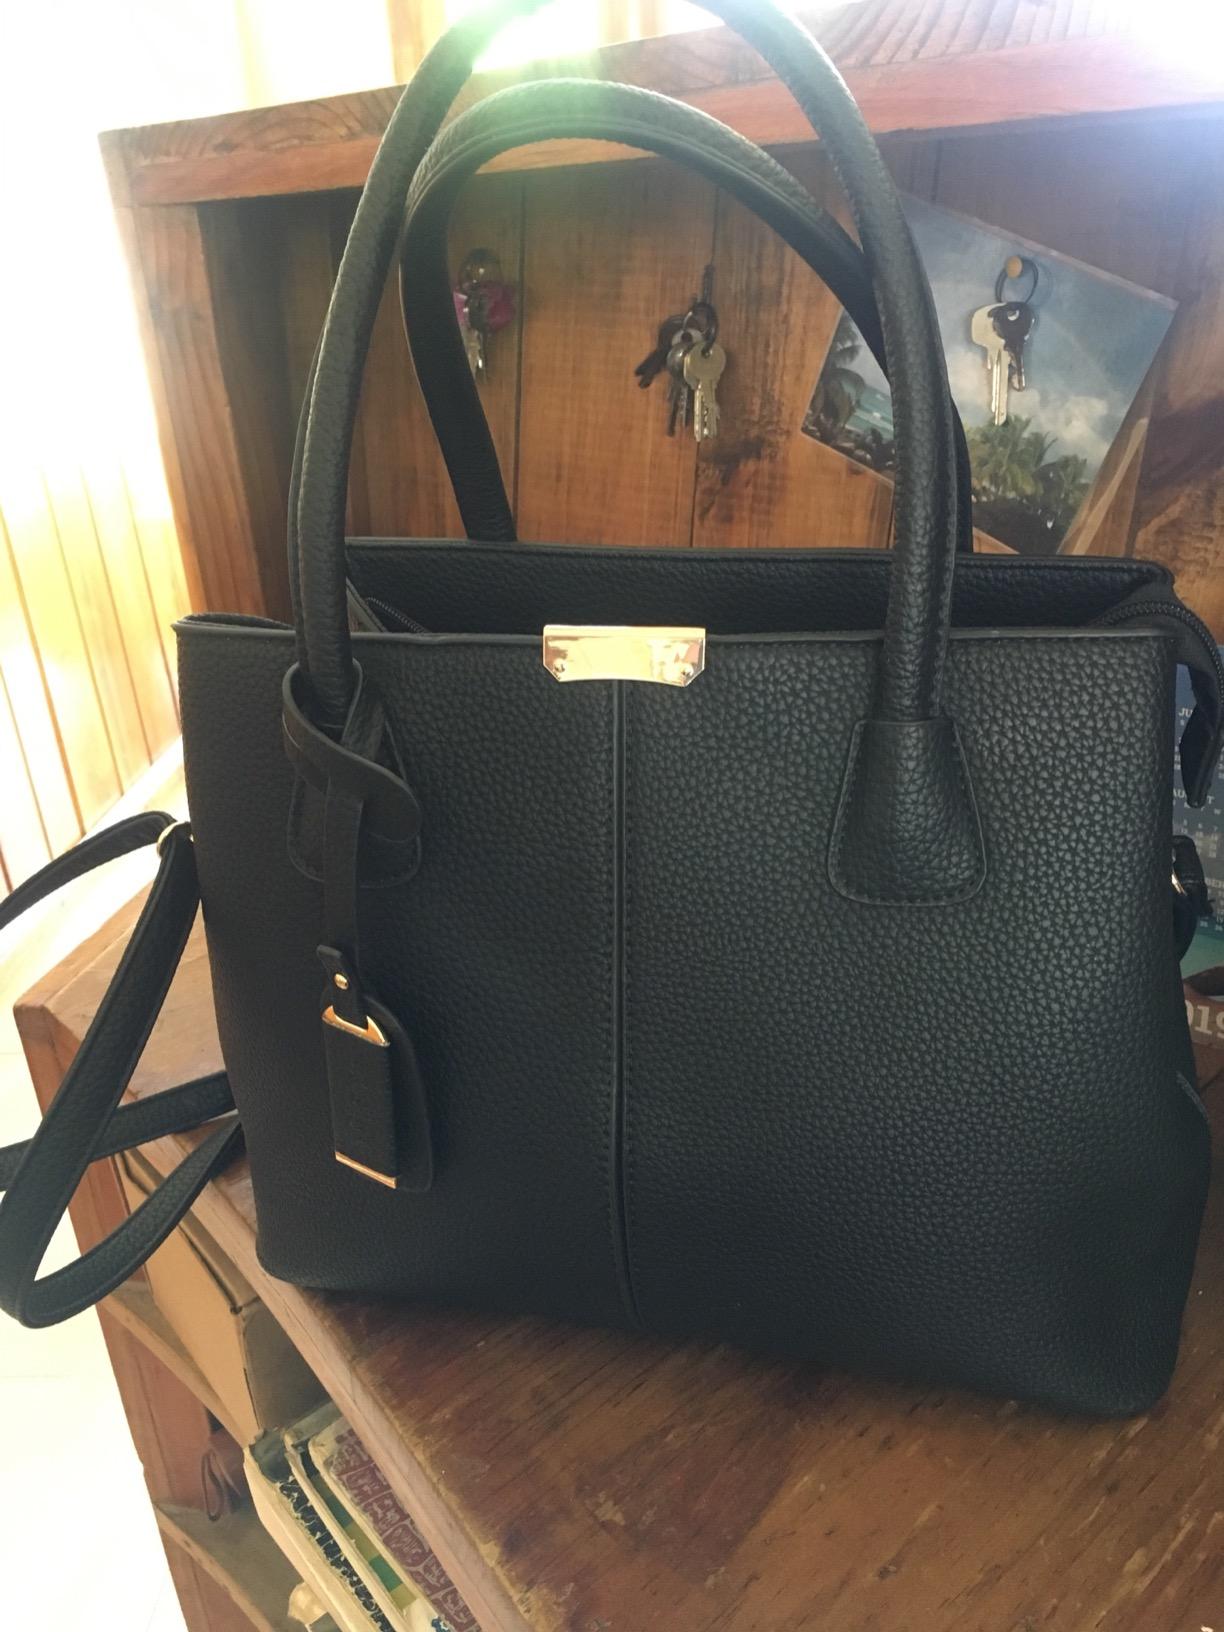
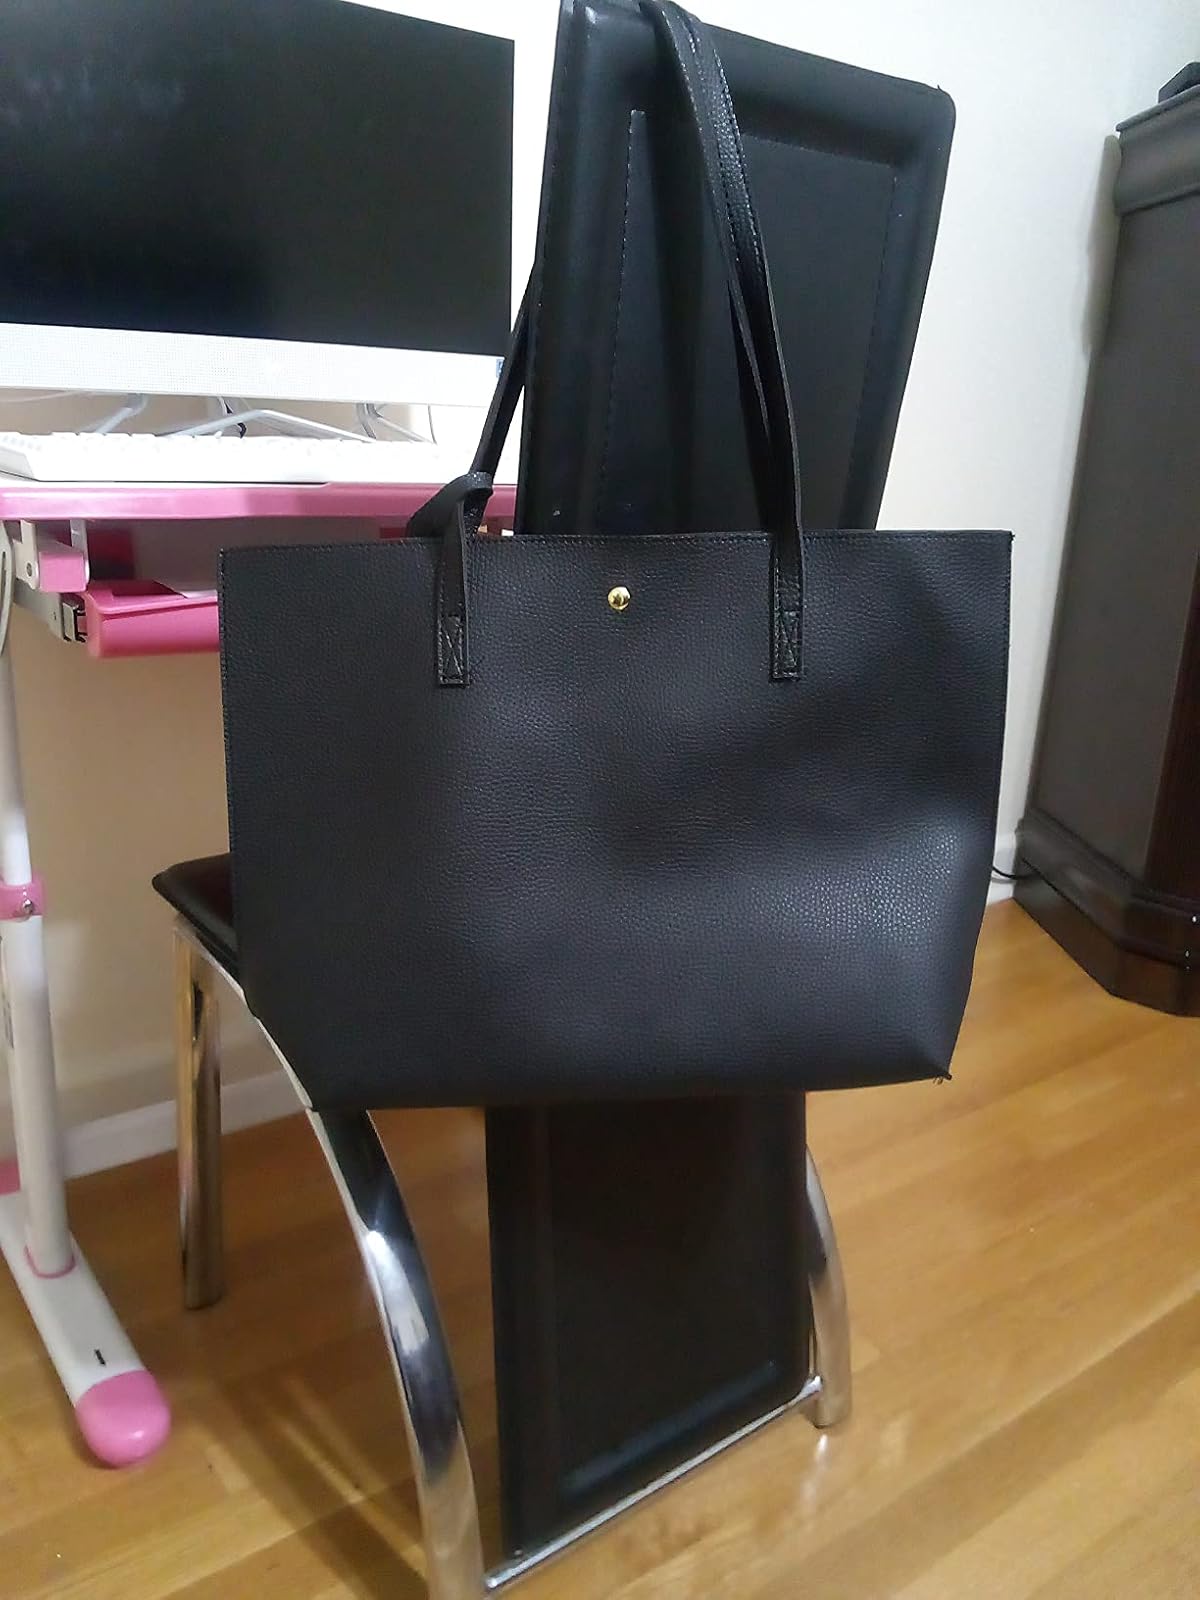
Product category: accessories_handbag
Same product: no